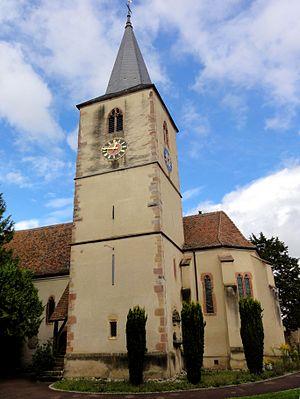
L'église protestante de Baldenheim est un monument historique situé à Baldenheim, dans le département français du Bas-Rhin.
Cet article recense une partie des monuments historiques du Bas-Rhin, en France.